Religion in ancient Rome

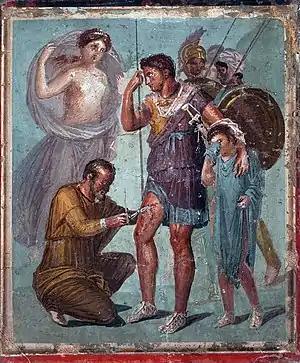
Pompeian fresco; Iapyx removing an arrowhead from Aeneas' thigh, watched by Venus "Velificans" (veiled)

The Roman mythological tradition is particularly rich in historical myths, or legends, concerning the foundation and rise of the city. These narratives focus on human actors, with only occasional intervention from deities but a pervasive sense of divinely ordered destiny. For Rome's earliest period, history and myth are difficult to distinguish.